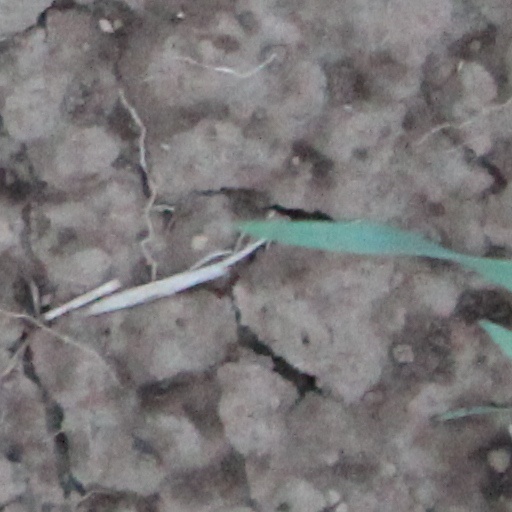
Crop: wheat